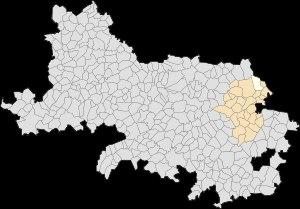
Brebières est une commune française située dans le département du Pas-de-Calais en région Hauts-de-France.